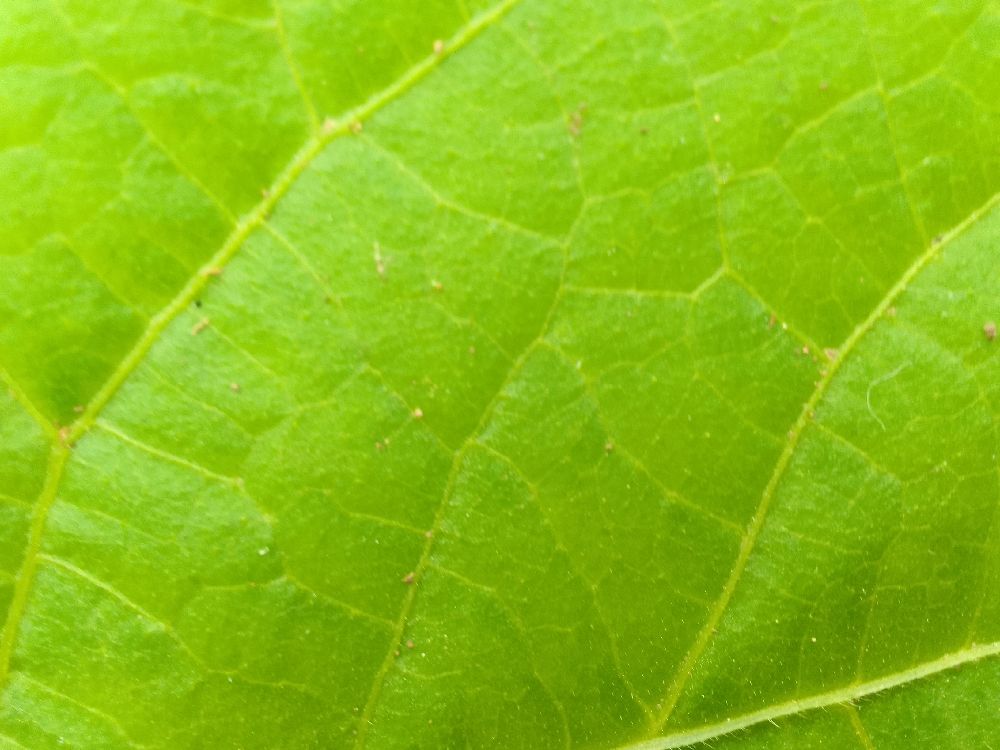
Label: healthy